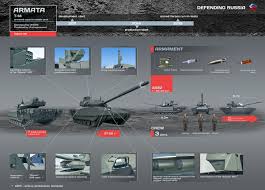
Label: T-14